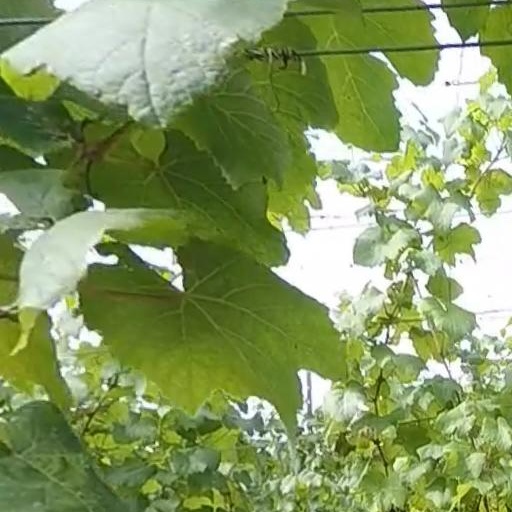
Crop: grape